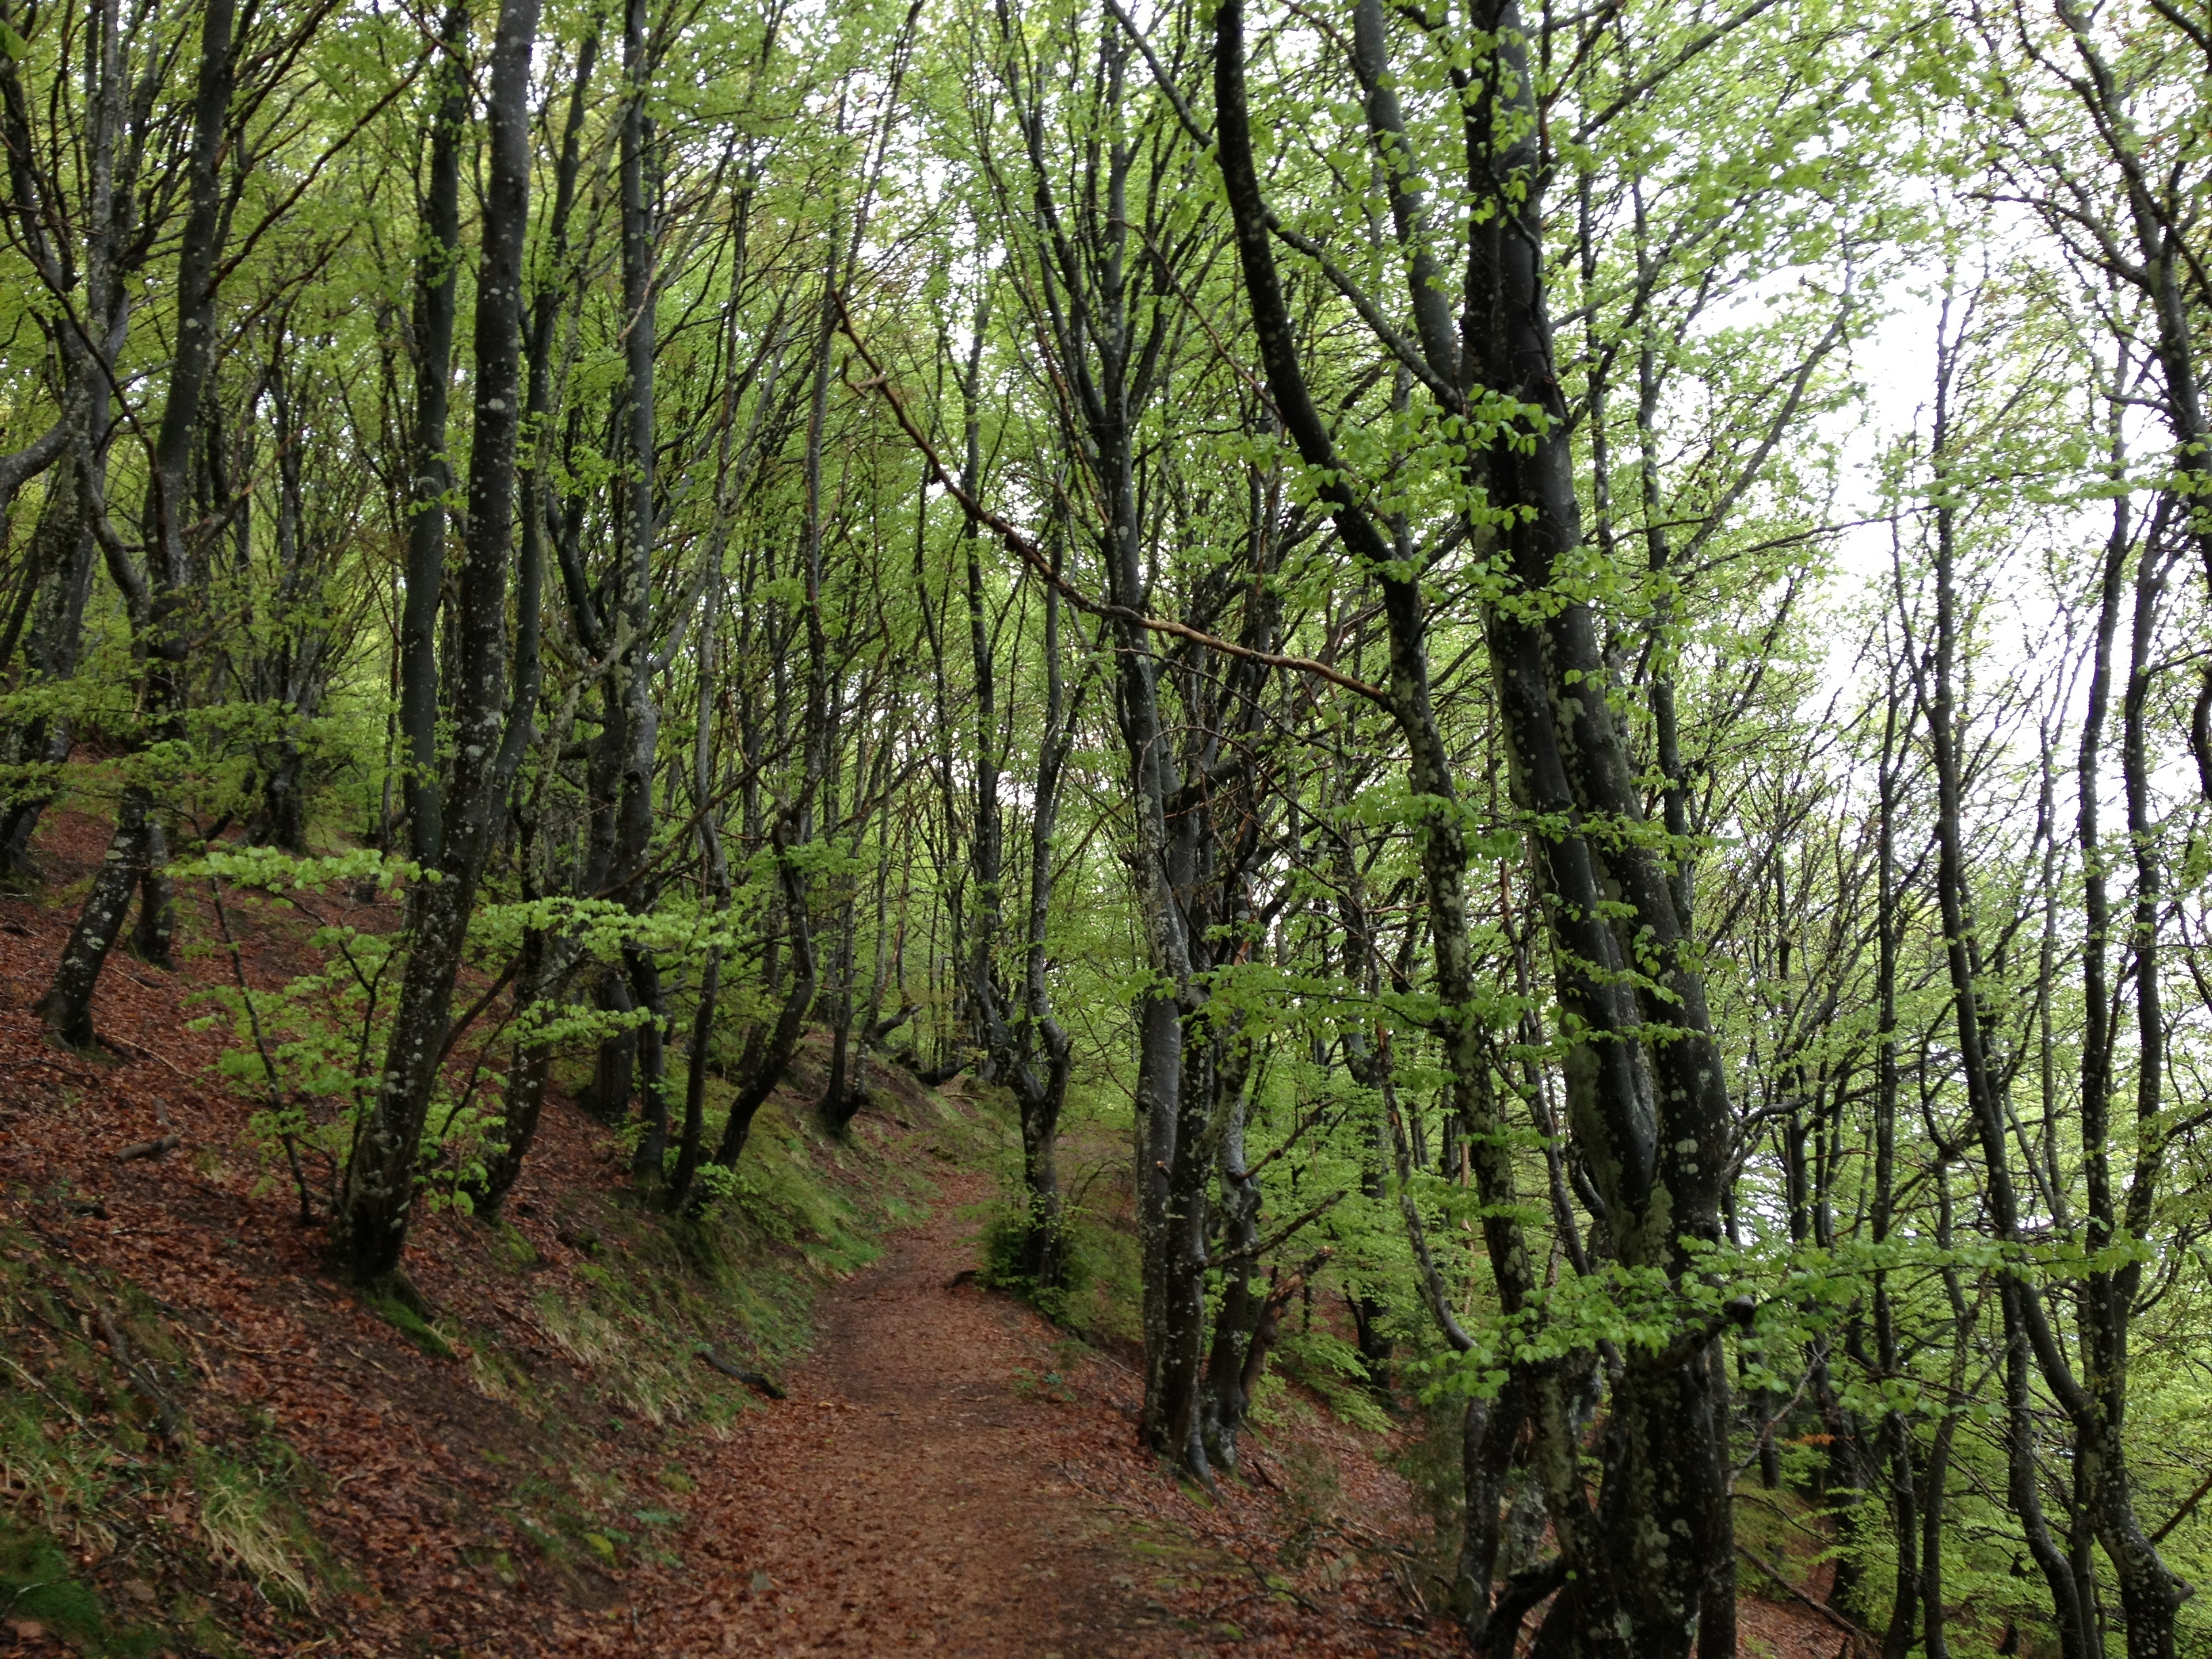
tree, nature, forest, wilderness, branch, plant, wood, trail, jungle, spruce, rainforest, deciduous, grove, woodland, habitat, larch, ecosystem, euskadi, biome, old growth forest, natural environment, woody plant, temperate broadleaf and mixed forest, temperate coniferous forest, land plant, riparian forest, sierracantabria